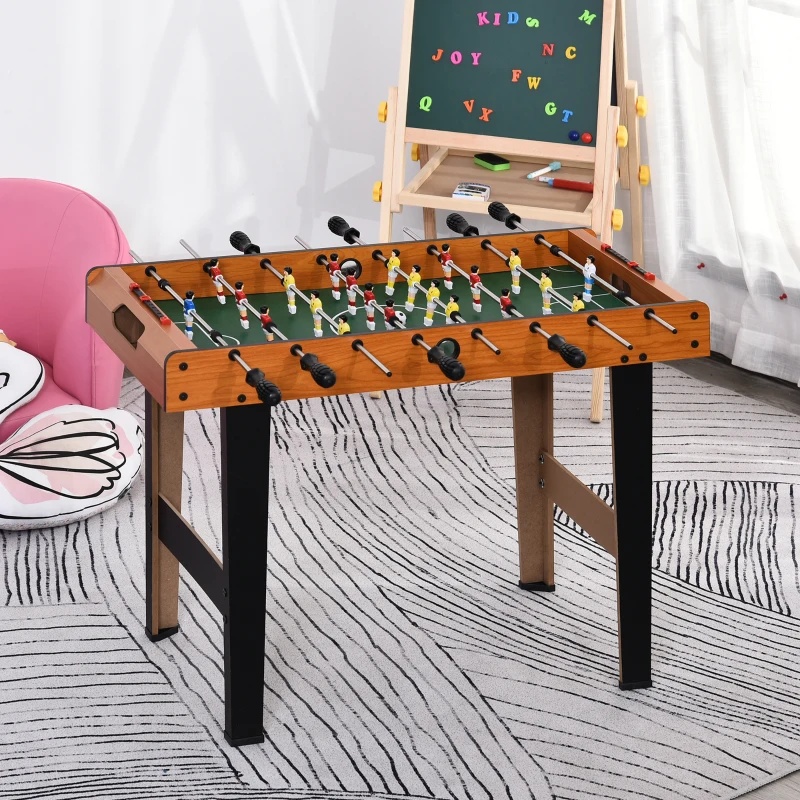
Calcio Balilla in Legno con 22 Giocatori in Formazione 3:4:3, 2 Palline e 2 Segnapunti Inclusi 84.5x40x61.2cm RP3A70-052RP3
Brand: FANTASIA-MOBILI
Caratteristiche: • 22 giocatori suddivisi in 2 squadre e disposti in formazione 3:4:3 • 2 modalità di utilizzo con gambe lunghe e corte • Struttura costruita in MDF • Barre in acciaio con impugnatura in gomma antiscivolo • Gambe con piedini antiscivolo • 2 palline e segnapunti inclusi • Assemblaggio richiesto (manuale incluso) Dati tecnici: • Colore: Legno, Nero • Materiale: MDF, Acciaio inossidabile, Plastica • Dimensioni Generali: 84.5L x 40Px 61.2Acm • Dimensioni dell'Area di Gioco: 74.2L x 38.2P x 9Acm • Età consigliata: 14+ anni Contenuto della confezione: 1 x Calcio balilla 2 x Palline 22 x Giocatori 2 x Segnapunti 8 x Aste in acciaio con impugnature 1x manuale istruzioni
Category: Sporting Goods > Indoor Games > Foosball